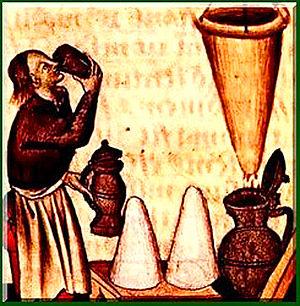
Fabrication et dégustation de l'hypocras au Moyen Age
L'hypocras est une ancienne boisson à base de vin, sucrée et aromatisée aux épices. C'est une boisson connue dans toute l'Europe médiévale, où on l'a d'abord appelée « claret » ou « piment ». La légende attribue son invention au médecin grec Hippocrate, au Vᵉ siècle av. J.-C., mais en réalité, le nom d'« hypocras » se rencontre pour la première fois au milieu du XIVᵉ siècle.
La cardamome, cardamome vert ou cardamome aromatique, est une plante herbacée vivace à rhizome appartenant au genre Elettaria, de la famille des zingibéracées, originaire d'Asie du Sud-Est. Elle fournit une épice qui porte le même nom.